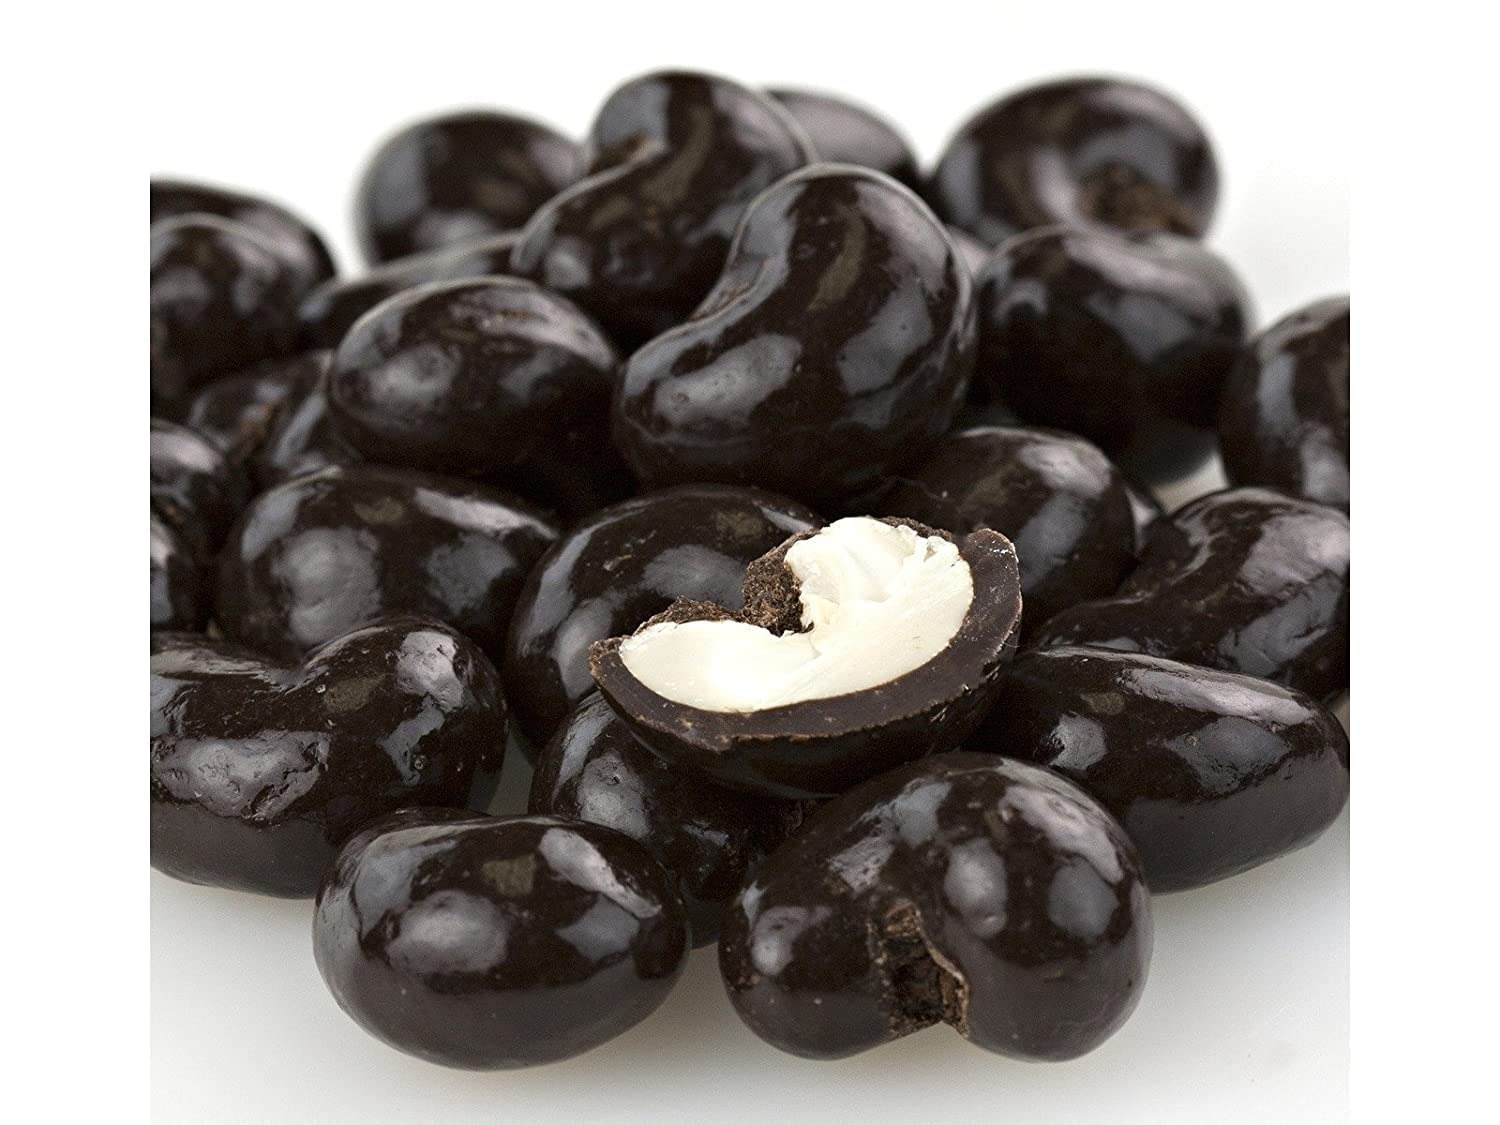
Item Name: Cashews Dark Chocolate Covered Cashews 5 pounds
Bullet Point: Fresh and Delicious
Product Description: Dark Chocolate Covered Cashews. Fresh, whole cashews covered in rich, dark chocolate. This listing is for a bulk 5 pound bag of dark chocolate cashews.
Value: 80.0
Unit: Ounce

Price: 69.06